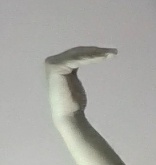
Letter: haa